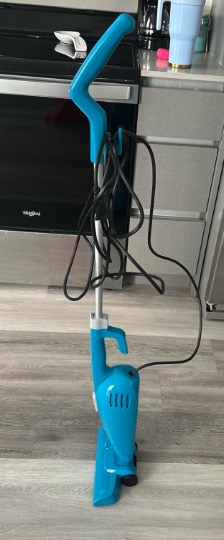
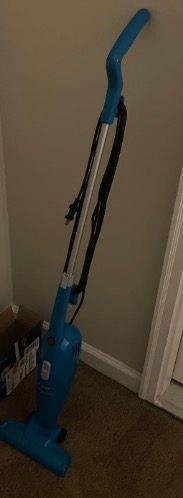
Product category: items_vacuum
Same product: yes